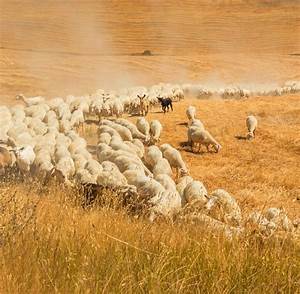
Label: sheep